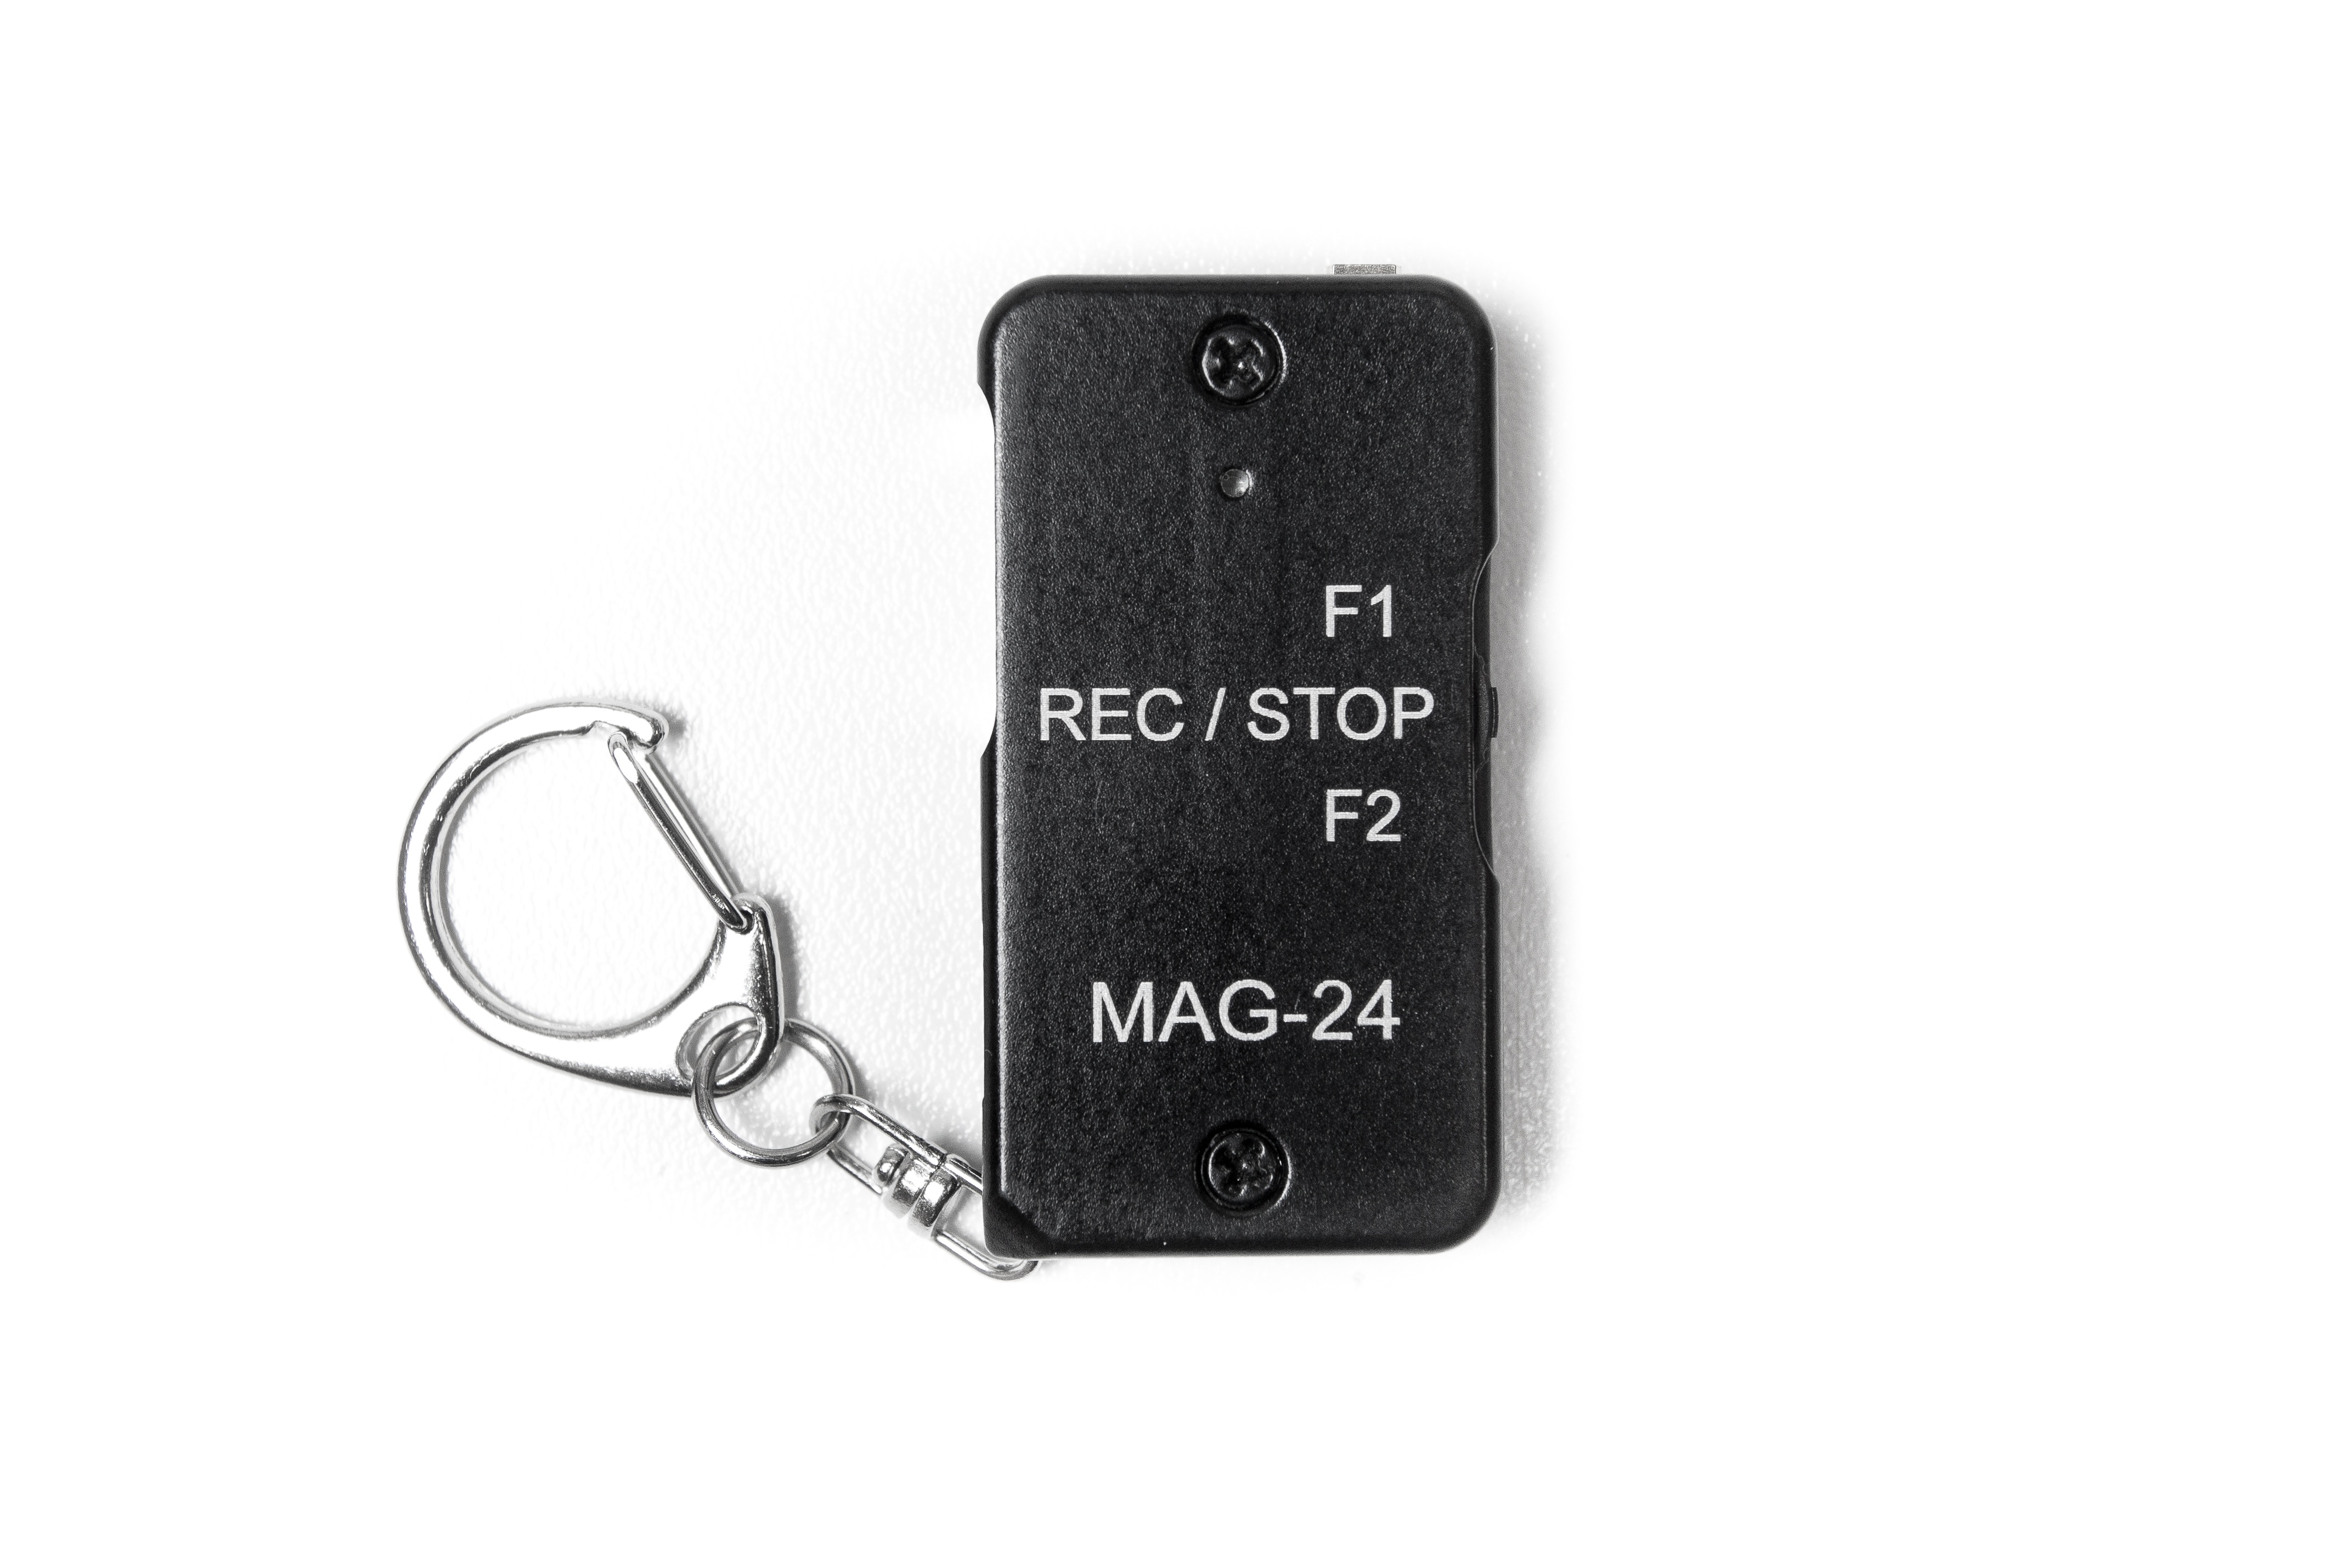
technology, black, electronics, digital, multimedia, dictaphone, electronic device, electronics accessory